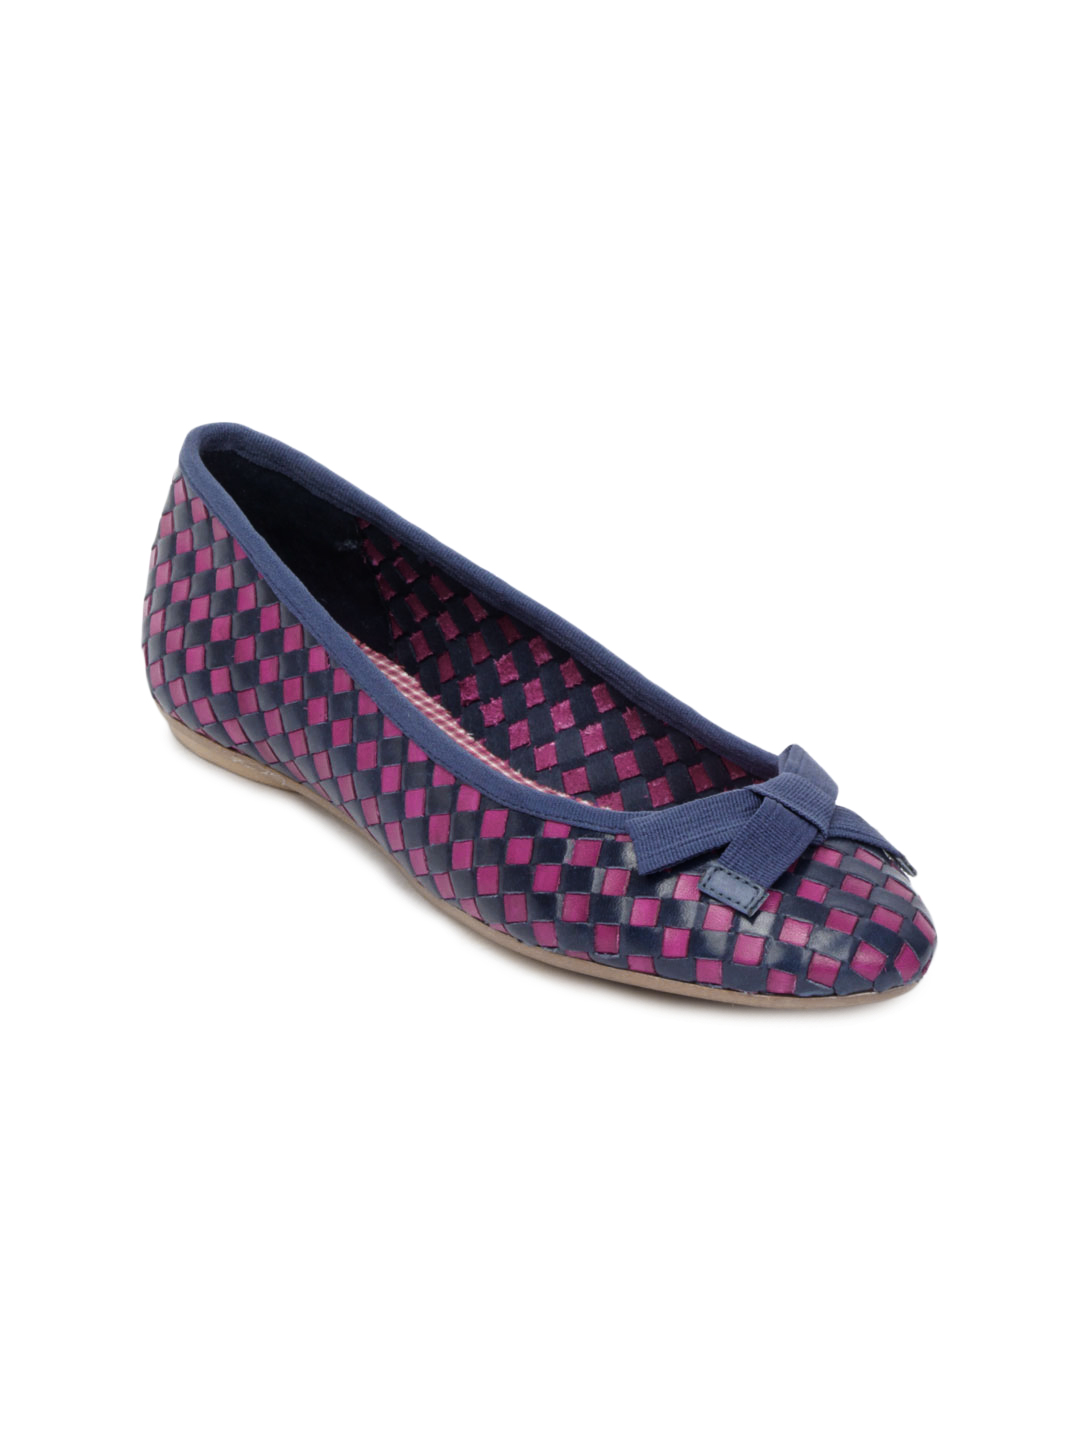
Enroute Women Purple & Blue Shoes
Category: Footwear / Shoes / Flats
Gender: Women
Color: Purple
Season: Summer 2012
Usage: Casual